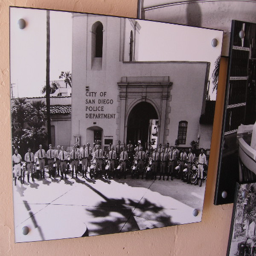
this photo shows officers posing in front of the iconic tower .